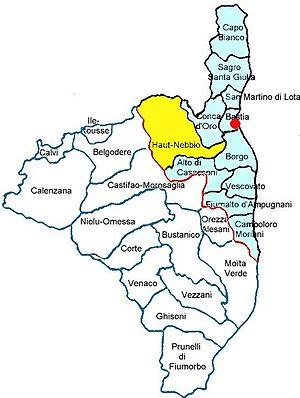
Localisation du canton de Haut-Nebbio, Haute-Corse
Le canton du Haut-Nebbio est une ancienne division administrative française, située dans le département de la Haute-Corse et la collectivité territoriale de Corse.